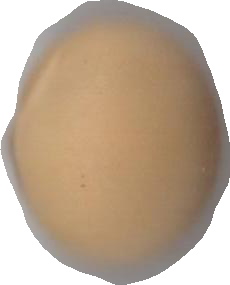
Variety: Dega